Angelito de Canal 13

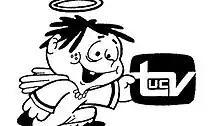
The "Angelito" with the logo for Canal 13 from 1973 through 1999

The was the mascot of the Television Corporation of the Pontifical Catholic University of Chile, known as Canal 13.